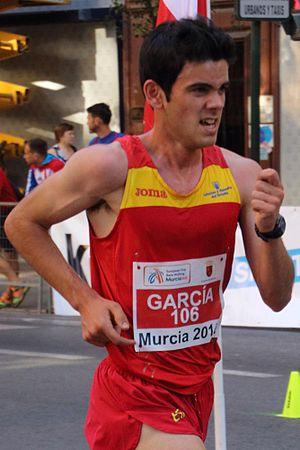
Diego García Carrera est un athlète espagnol, spécialiste de la marche.